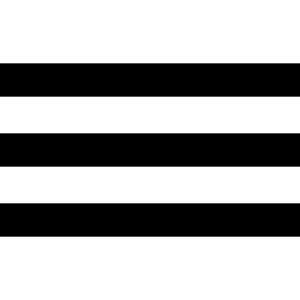
David Comnène, né vers 1184 et mort le 13 décembre 1212, et son frère aîné, Alexis, furent les cofondateurs de l'Empire de Trébizonde qu'ils dirigèrent conjointement, Alexis à partir de Trébizonde, David à partir d'Héraclée du Pont et de Sinope.